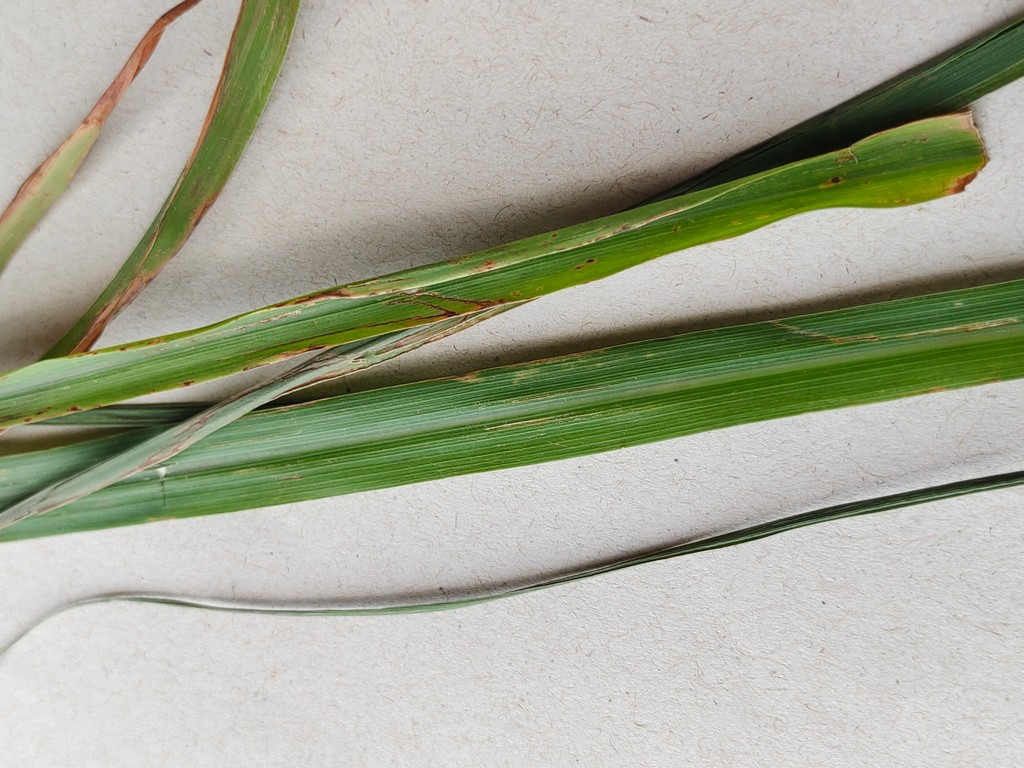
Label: Unhealthy